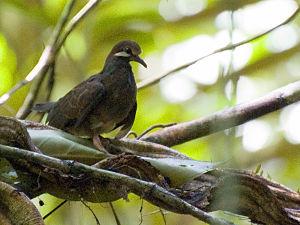
Leptotrygon est un genre monotypique de colombes de la famille des Columbidae.